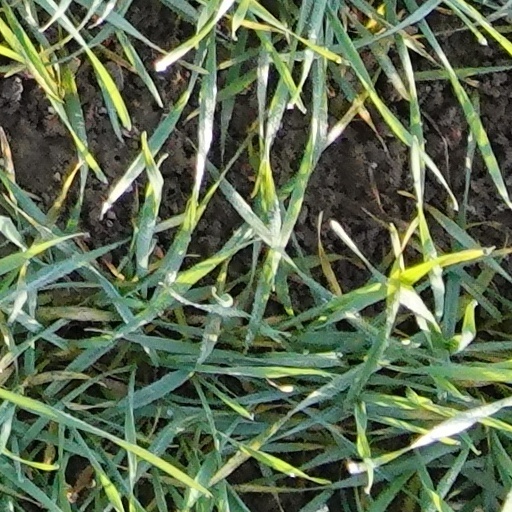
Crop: wheat